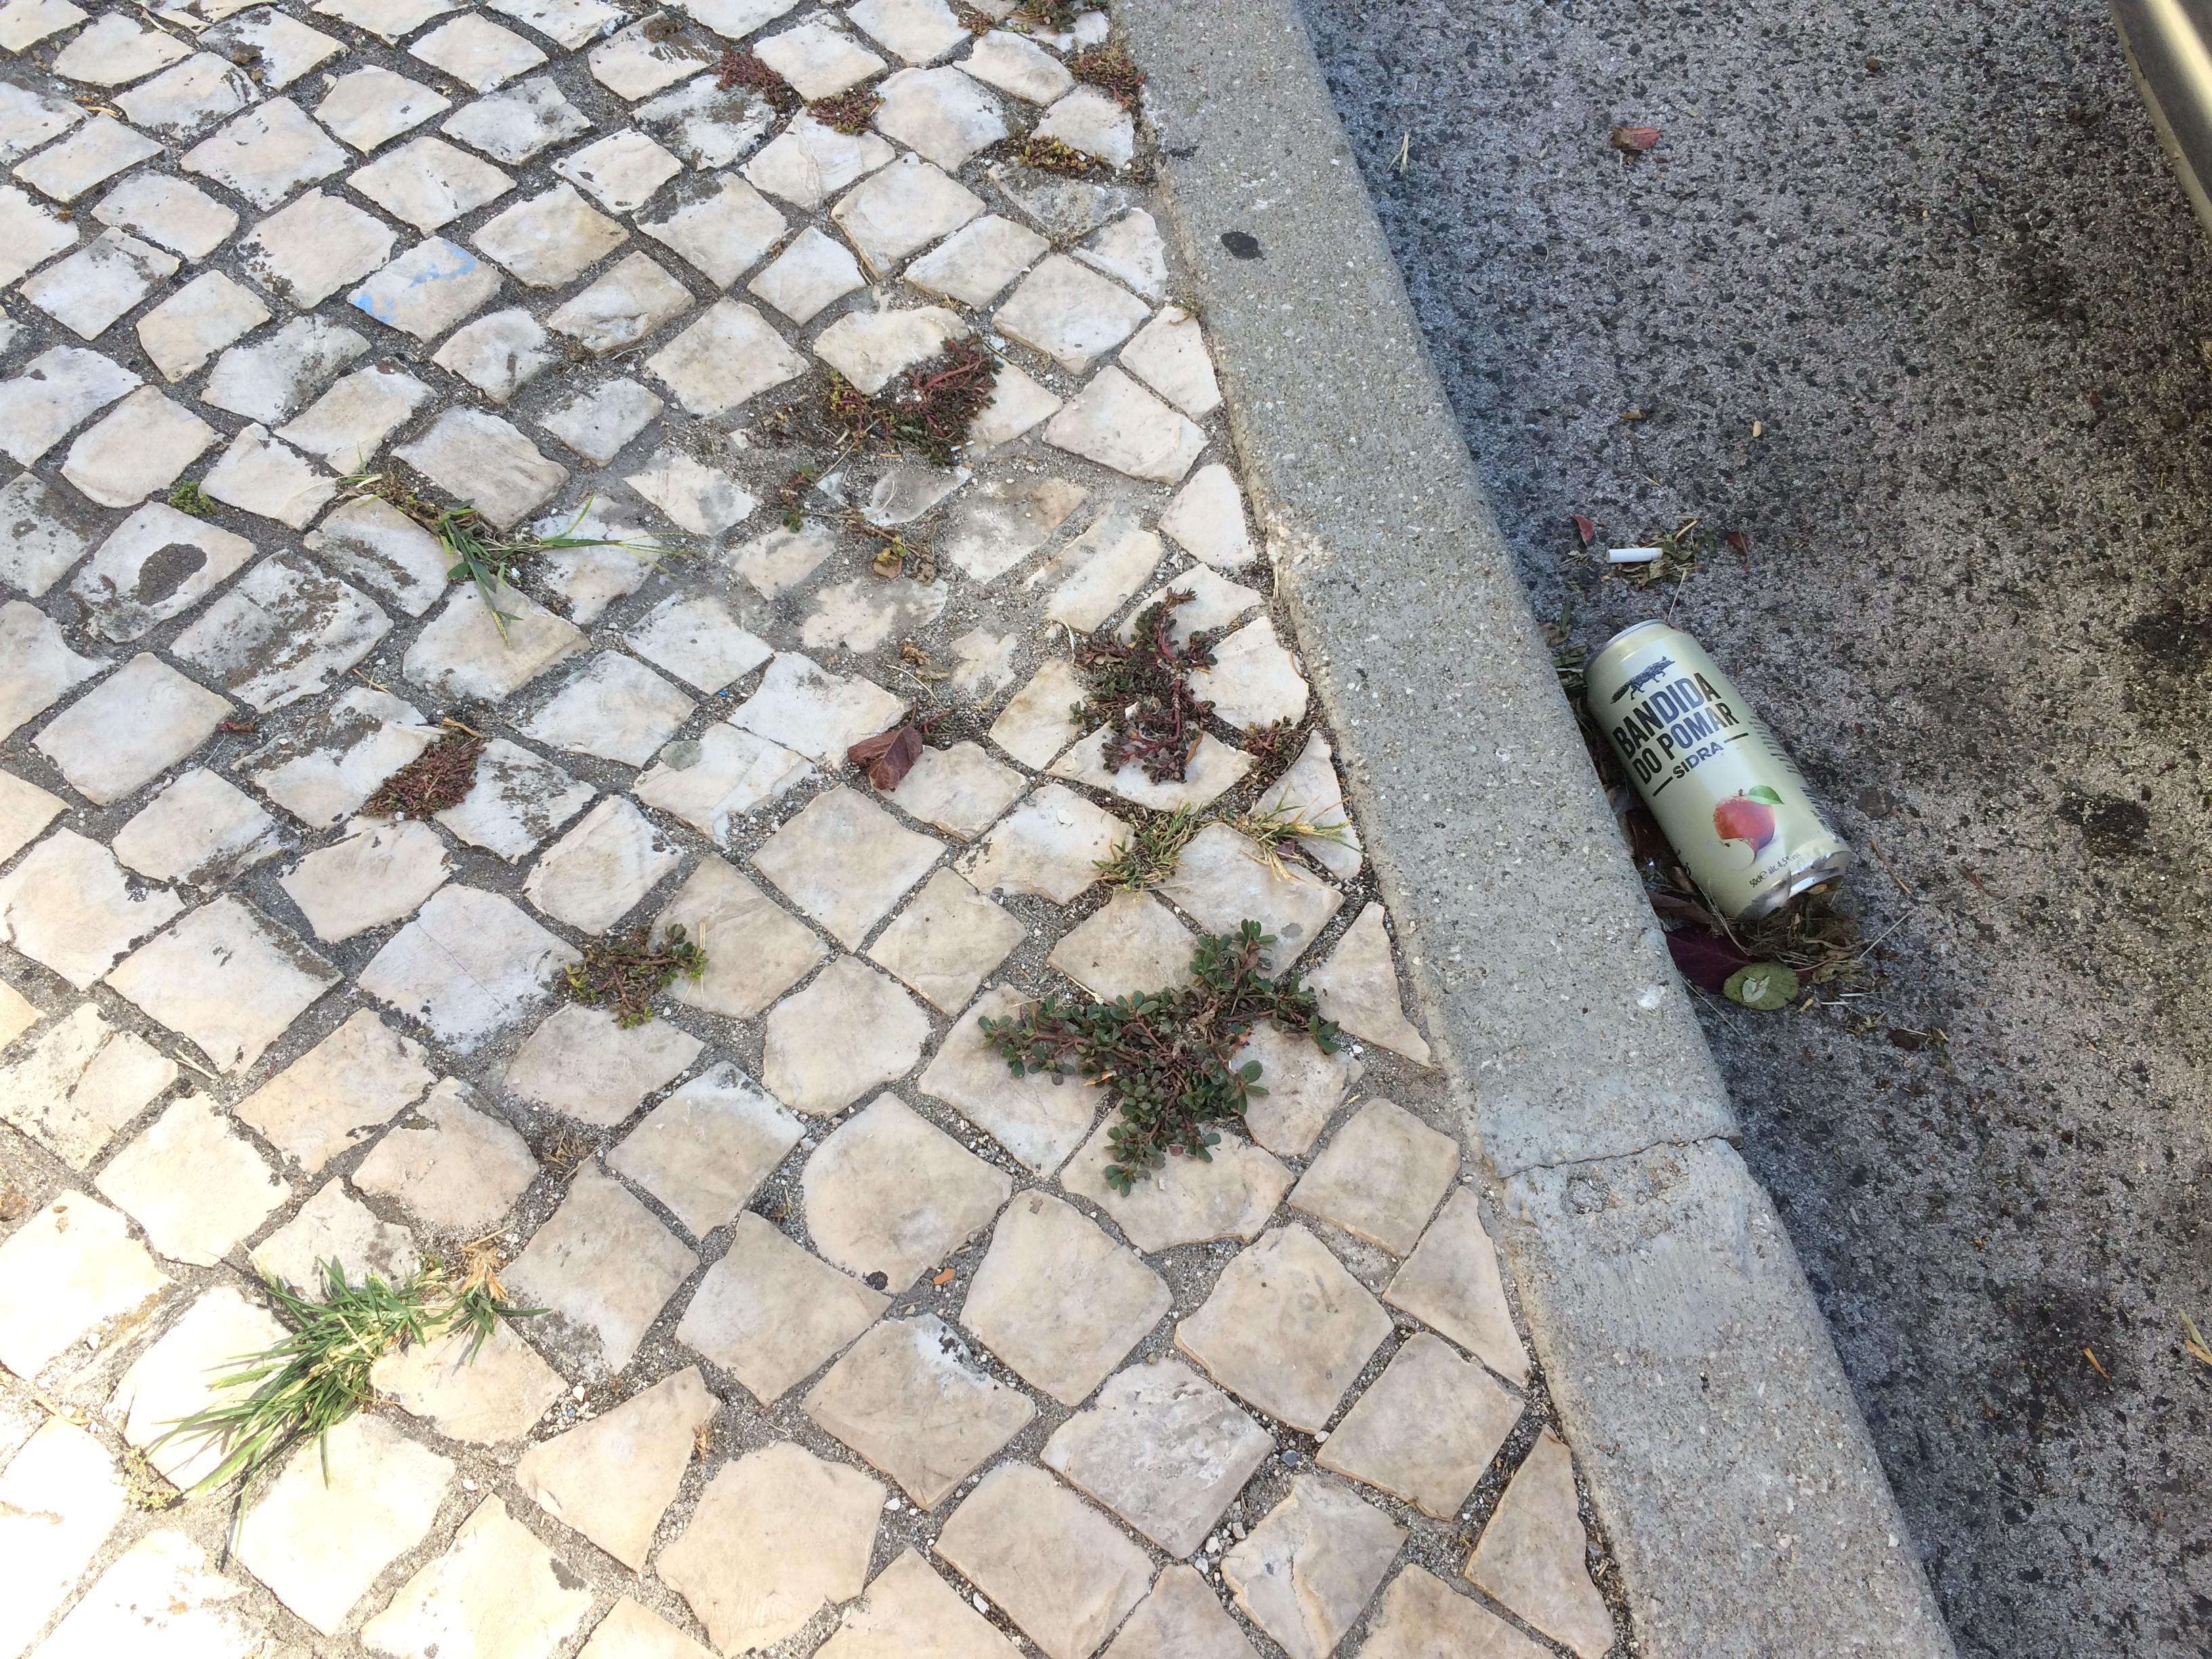
Object: Cigarette (Cigarette)

Object: Drink can (Can)